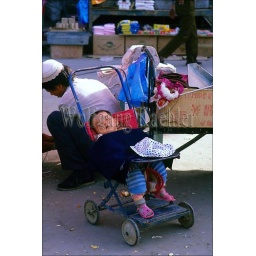
China, xinjiang province, turfan, market scene, boy sleeping in stroller